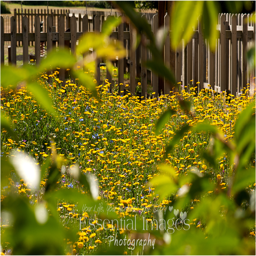
a carpet of yellow flowers in the meadow